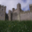
Label: castle